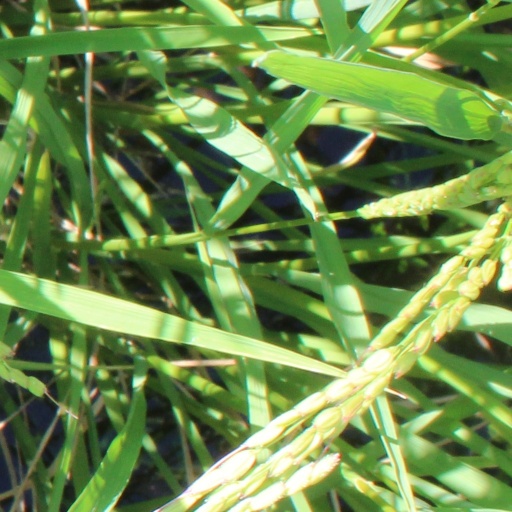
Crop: rice